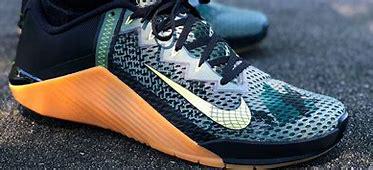
Brand: Nike
Model: Metcon 6